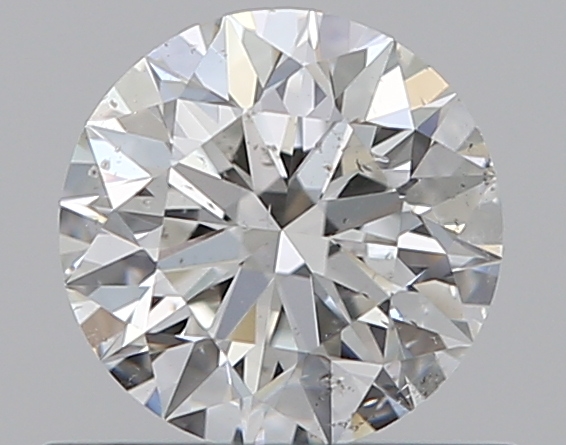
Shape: round
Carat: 0.5
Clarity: SI1
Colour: G
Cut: EX
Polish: EX
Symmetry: EX
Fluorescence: N
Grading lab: GIA
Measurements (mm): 5.06 x 5.08 x 3.17